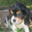
Label: dog